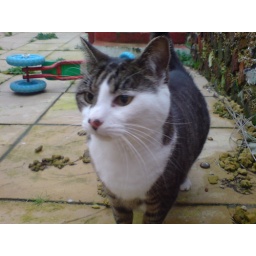
cute cat that was in our yard